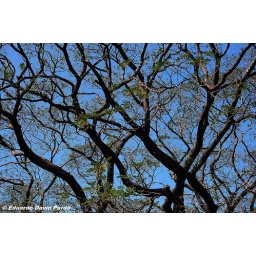
An acacia tree against a clear blue sky at La Mesa Ecopark, Quezon City.